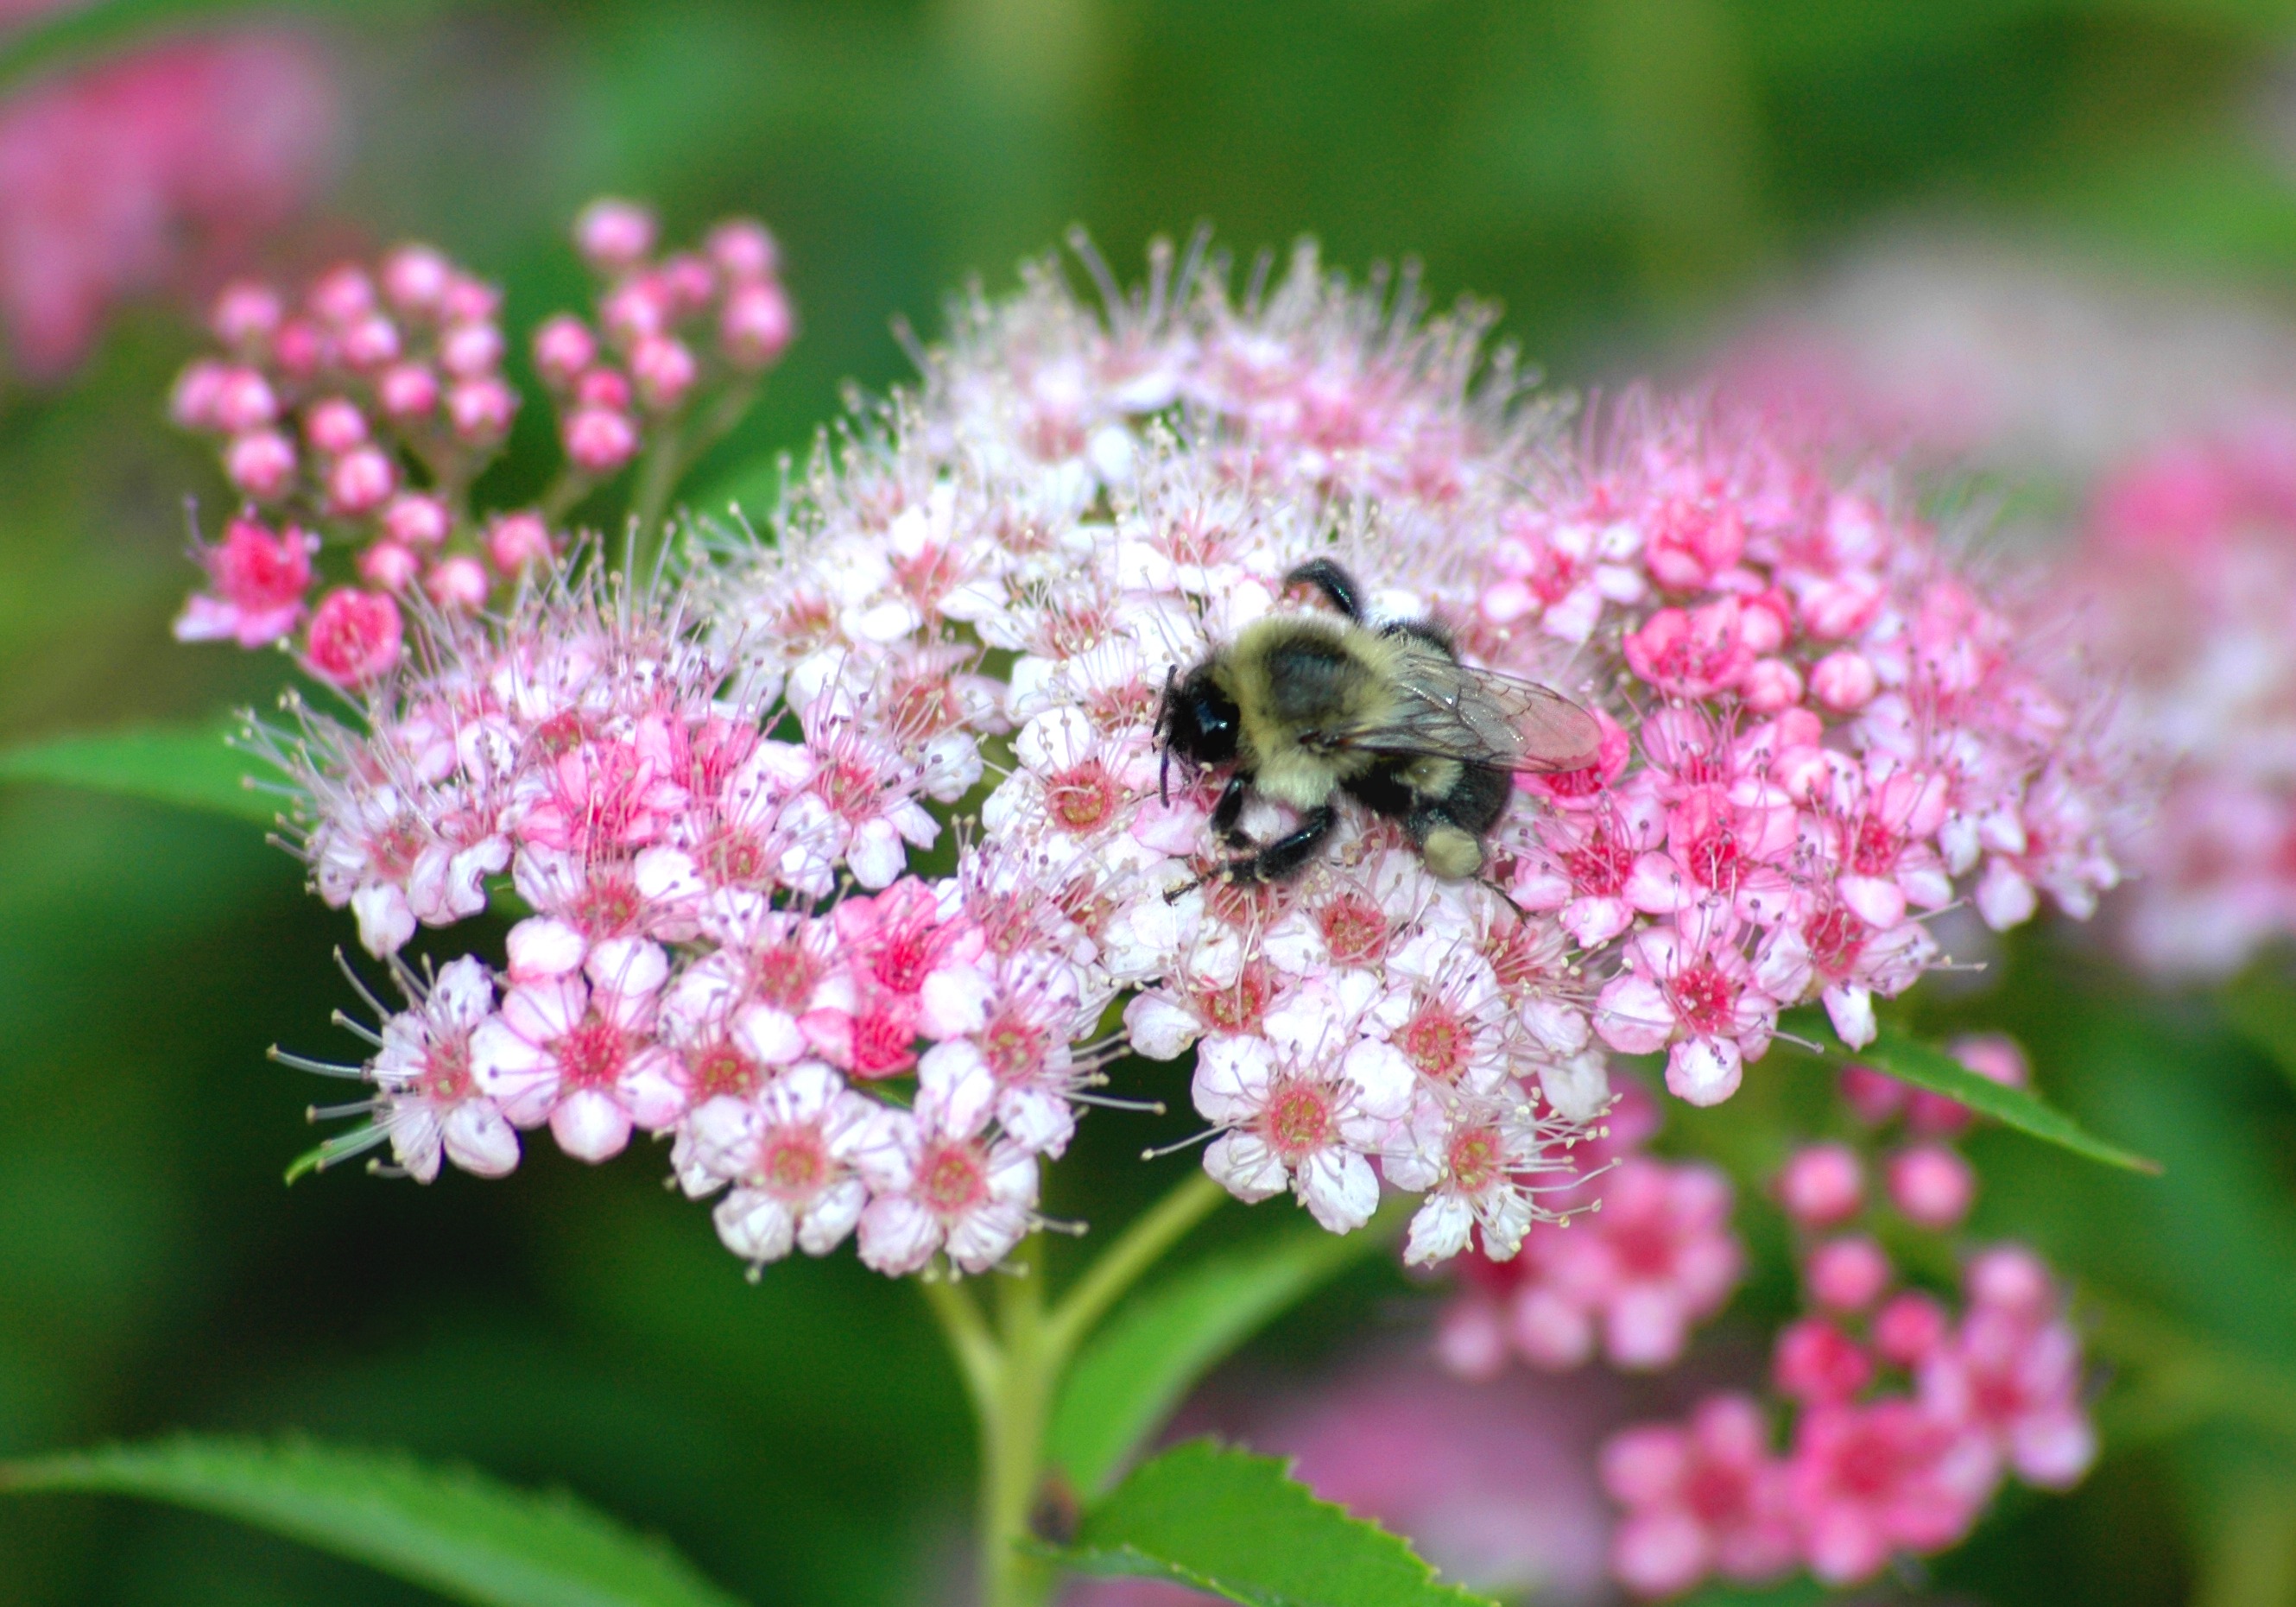
nature, branch, blossom, plant, flower, bloom, pollen, spring, herb, insect, macro, pink, flora, invertebrate, wildflower, flower bed, wings, shrub, bee, insects, beauty, nectar, yarrow, fragrance, flowering plant, honey bee, beauty of nature, rose of sharon, pollinator, land plant, membrane winged insect, birds and bees